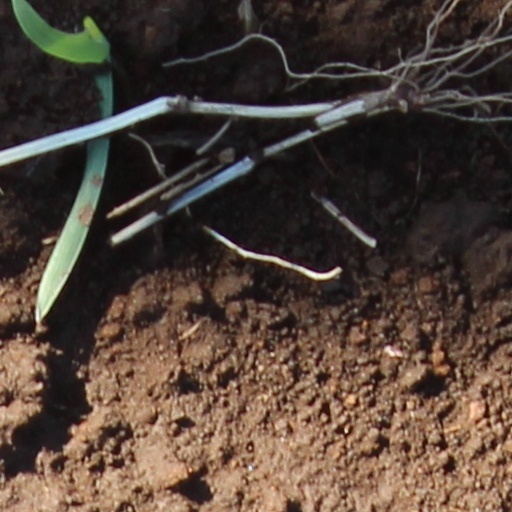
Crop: wheat